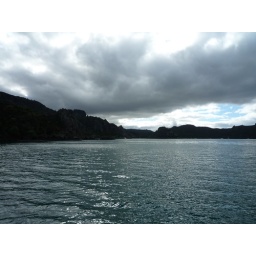
as water changes color under clouds